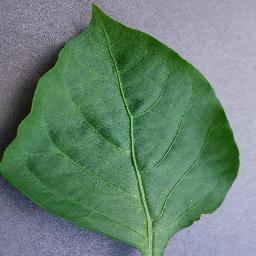
Label: Pepper,_bell___healthy